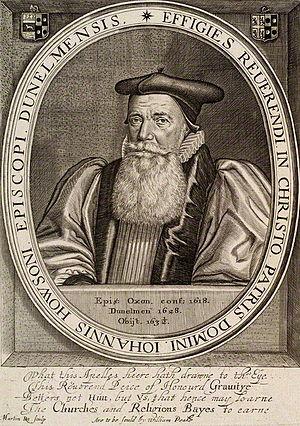
Martin Droeshout ou Martin Droeswoode est un graveur britannique d'origine flamande.